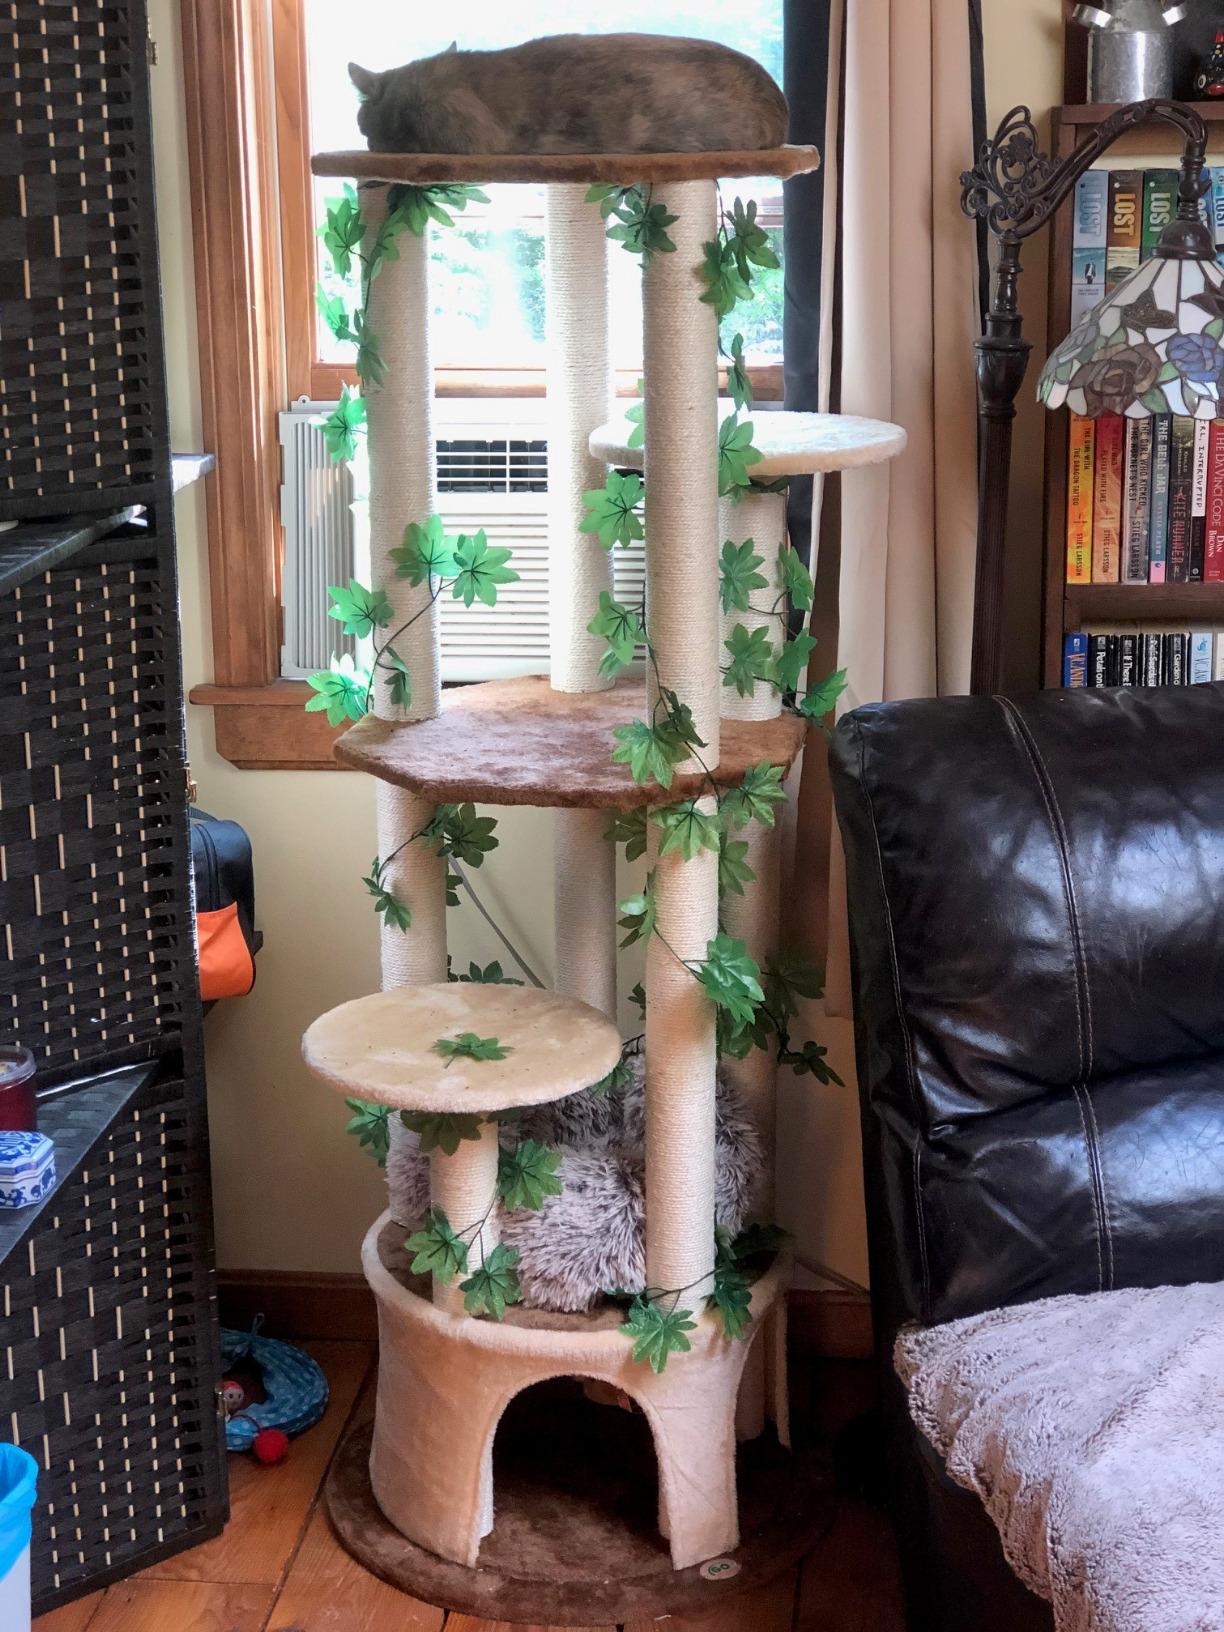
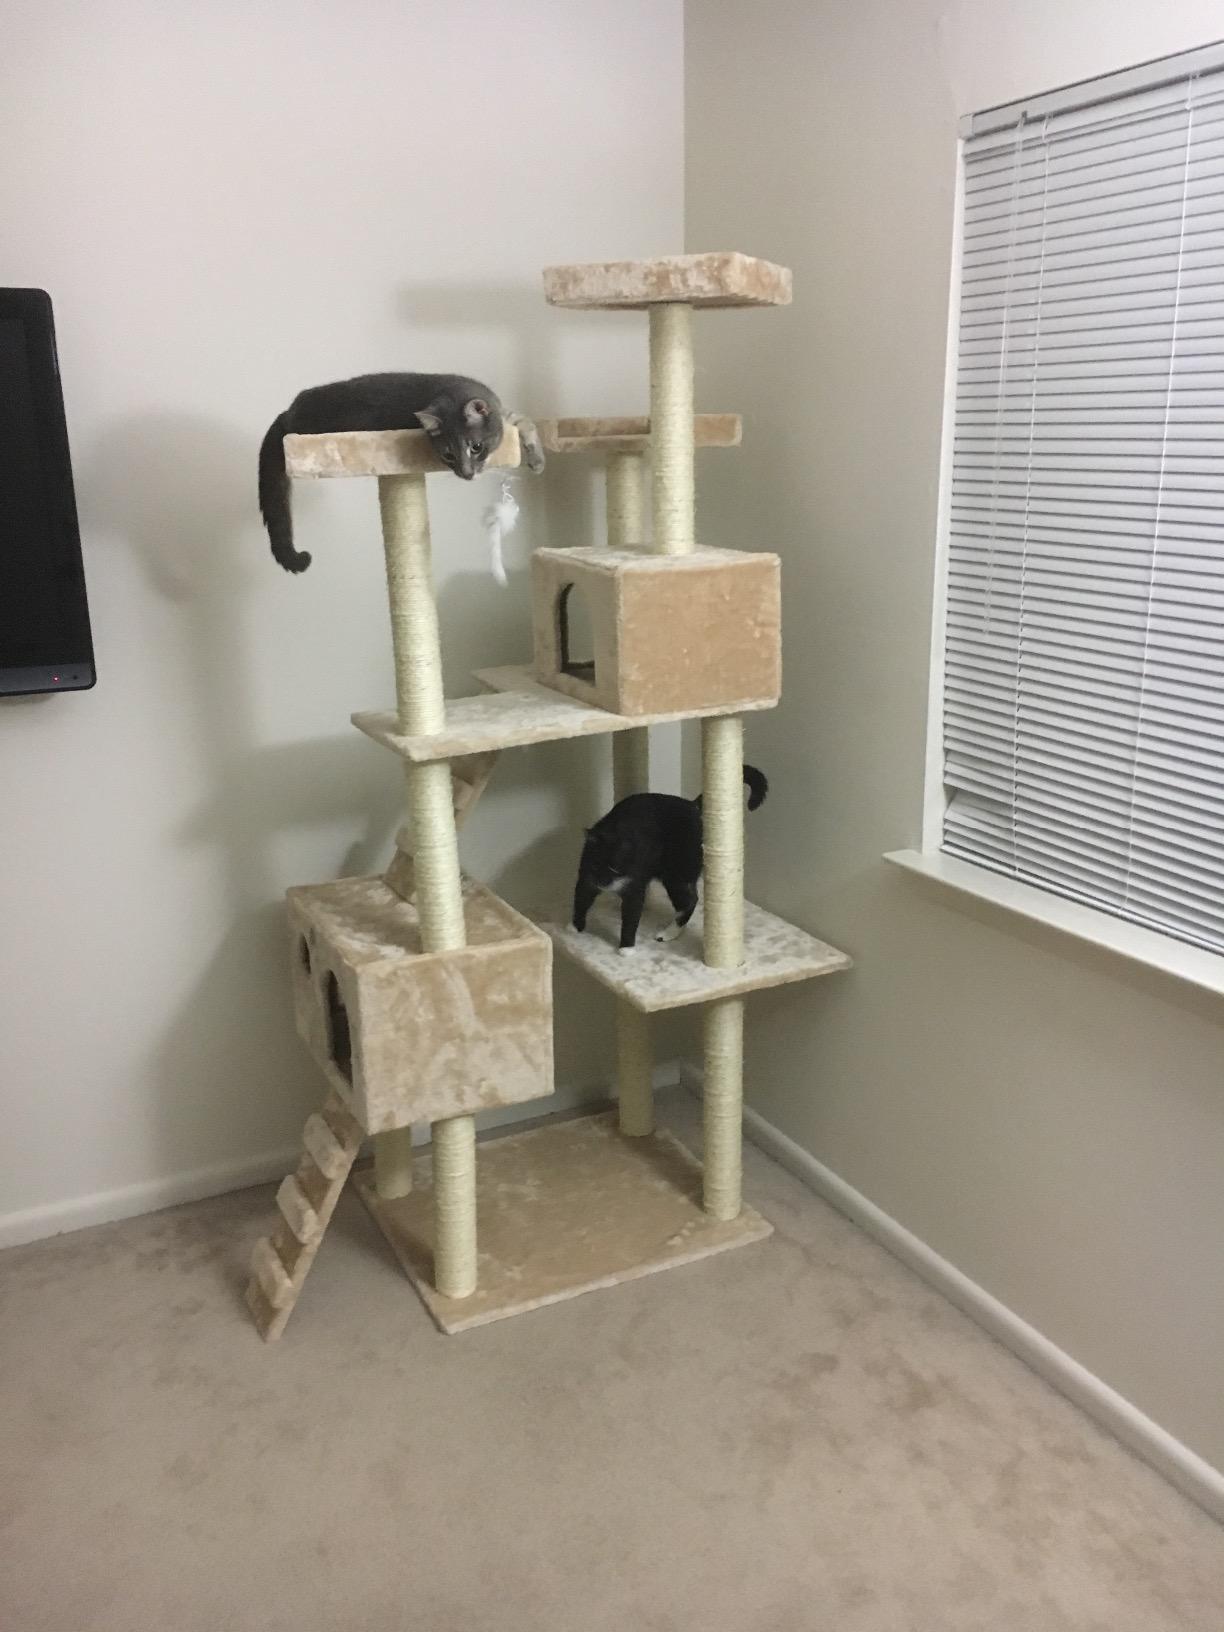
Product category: items_cat tree
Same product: no